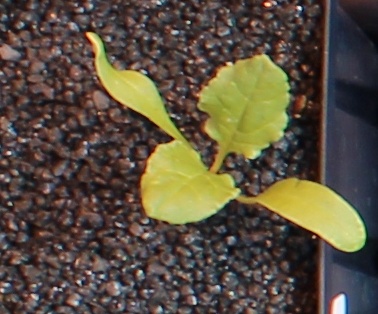
Label: Sugar beet